Shadow of the Colossus

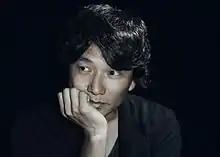
A black-shirted Japanese man looks to his right, contemplating.

To plan out the design of the game's visual elements, Ueda used 3D computer graphics software instead of sketching them on paper. His rationale was that the necessity to transform the hand-drawn artwork into polygonal shapes in the latter case would cause the reproduced assets' level of detail to be vastly reduced from that of the source images. In defining the inclusion of the game's environments, Ueda outlined his suggestions to the team's scenery designers who then worked to apply them to the title. After the locations of the individual colossi were visualized in the game's engine, the group began to compose the game's setting by adding intermediary areas between the enemies' lairs. During development, the size of the game world frequently changed as the team reorganized the connective material. Environmental designer Kouji Hasegawa noted that the scenery graphics were drastically reworked on several occasions because Ueda urged him and his colleagues to reinforce the light tones in the coloring of the areas and to accentuate "the brightness and the saturation of the textures". Like "Ico", the game displays a distinct style of lighting. The game engine utilizes elements such as desaturated colors, motion blur and partial high dynamic range rendering; and it places heavy emphasis on bloom lighting.